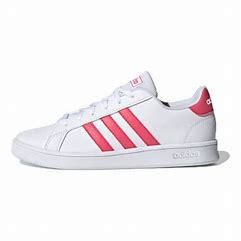
Brand: adidas
Model: neo Adidas NEO Grand Court